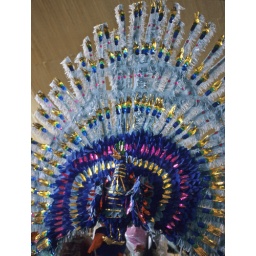
a large and colorful pinata in the shape of a peacock from the Coyoacan market in Mexico City